GJ 1214 b

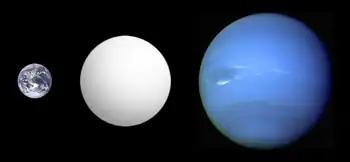
Size comparison of Enaiposha with Earth (left) and Neptune (right). The actual color of is not yet known.

(sometimes , also named Enaiposha since 2023) is an exoplanet that orbits the star GJ 1214, discovered in December 2009. Its parent star is from the Sun, in the constellation Ophiuchus. At the time of its discovery, was the most likely known candidate for being an ocean planet. For that reason, scientists at that time often called the planet a "waterworld". However, a recent study of the planet's internal structure informed by observations taken with the James Webb Space Telescope suggests that a "waterworld" composition is implausible and the planet is more likely to host a thick gaseous envelope consisting of hydrogen, helium, water and other volatile chemicals such as methane or carbon dioxide.